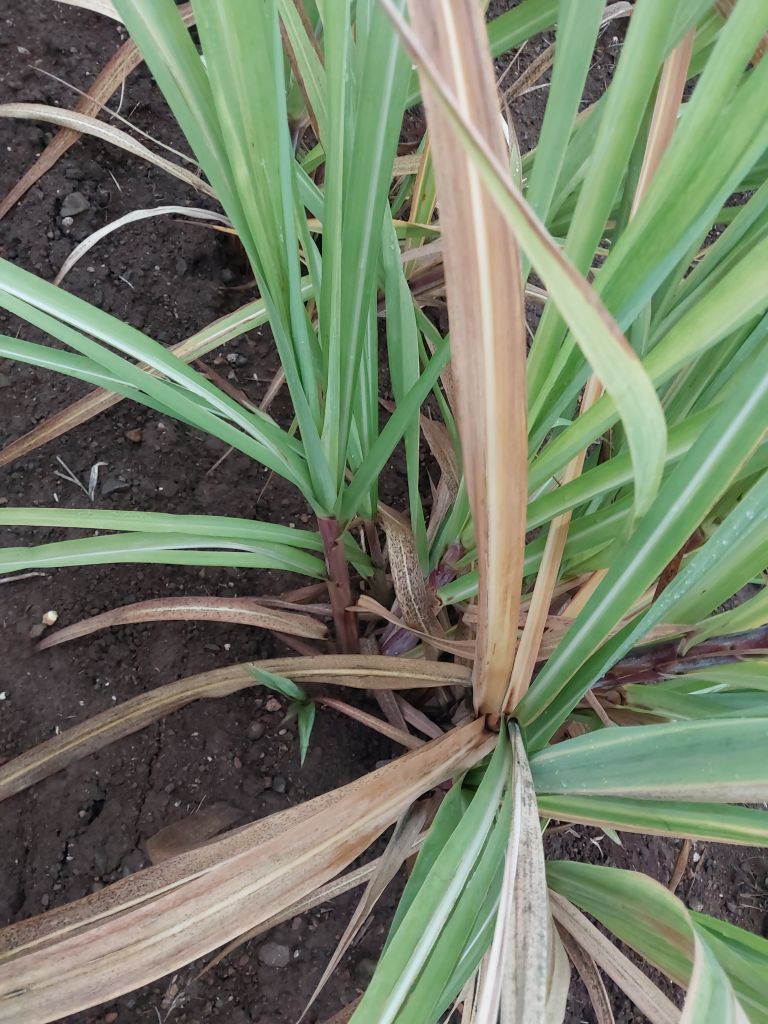
Label: Yellow Leaf